Ewe people

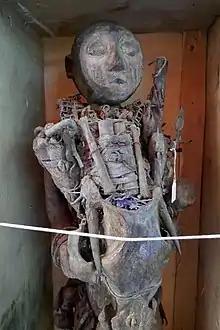
Fétiche Ewé-Togo

The sophisticated theology of the Ewe people is similar to those of nearby ethnic groups, such as the Fon religion. This traditional Ewe religion is called Vodun. The word is borrowed from the Fon language, and means "spirit". The Ewe religion holds Mawu as the creator God, who created numerous lesser deities ("trɔwo") that serve as the spiritual vehicles and the powers that influence a person's destiny. This mirrors the Mawu and Lisa (Goddess and God) theology of the Fon religion, and like them, these are remote from daily affairs of the Ewe people. The lesser deities are believed to have means to grant favors or inflict harm.